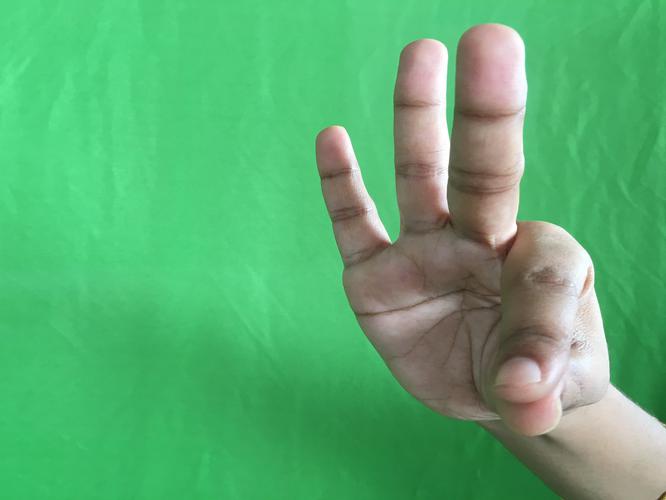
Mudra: Hamsasyam
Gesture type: single_hand